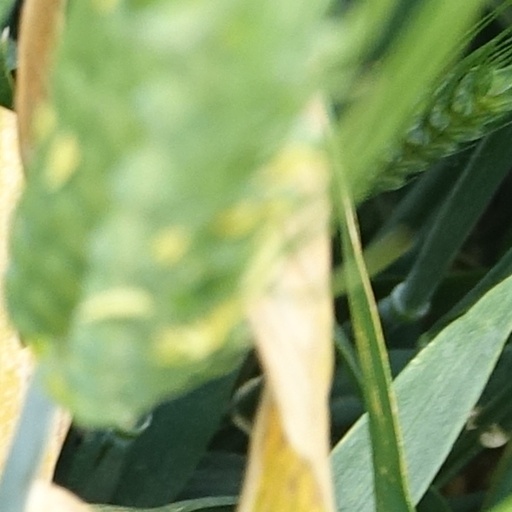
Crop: wheat